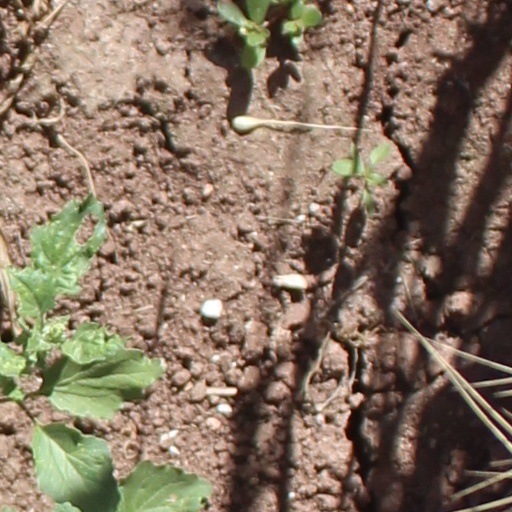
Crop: wheat